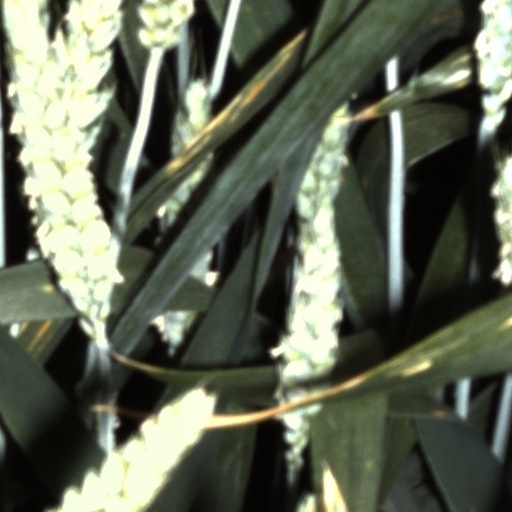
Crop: wheat